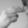
ASL letter: H